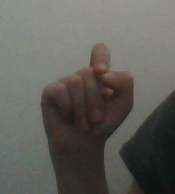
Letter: fa